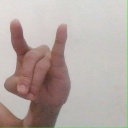
अक्षर: च